Annie Wallace

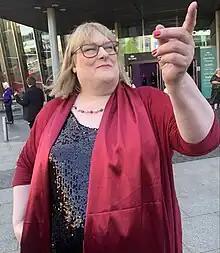
Wallace in 2023

Annie Wallace (born 6 May 1965) is a Scottish actress, best known for portraying the role of Sally St. Claire in the Channel 4 soap opera "Hollyoaks" for nine years from 2015 - 2024. She was the first transgender person to portray a regular transgender character in British soap opera history.